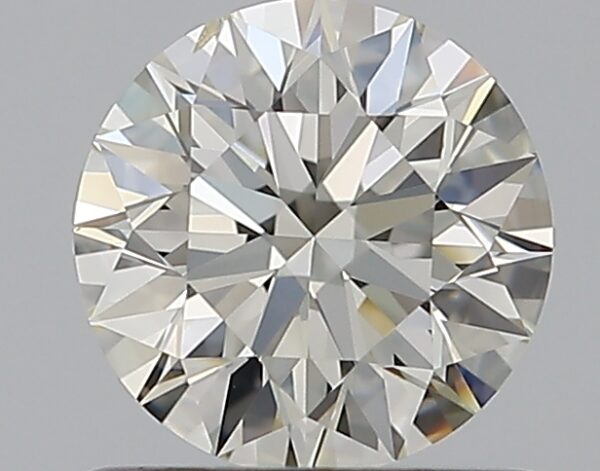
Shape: round
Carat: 0.8
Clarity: SI1
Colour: K
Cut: EX
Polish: EX
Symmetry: EX
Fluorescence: F
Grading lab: GIA
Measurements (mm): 5.9 x 5.94 x 3.7